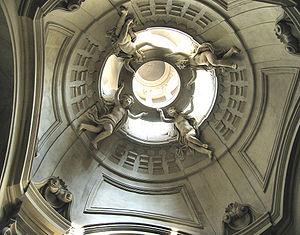
Antonio Gherardi est un peintre et un architecte italien baroque du XVIIᵉ siècle.
La basilique Sainte-Marie-du-Trastevere est l'une des plus anciennes églises de Rome, située dans le quartier du Trastevere. D'abord baptisée titulus Callixti car construite sous le pape Calixte Iᵉʳ, avec l’accord de l’empereur Sévère Alexandre, elle fut probablement le premier lieu de culte chrétien officiellement ouvert au public.